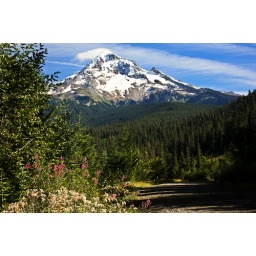
Quiet forest road winding through the Mt. Hood wilderness, high in the Cascade mountain range, Pacific Northwest, OR USA